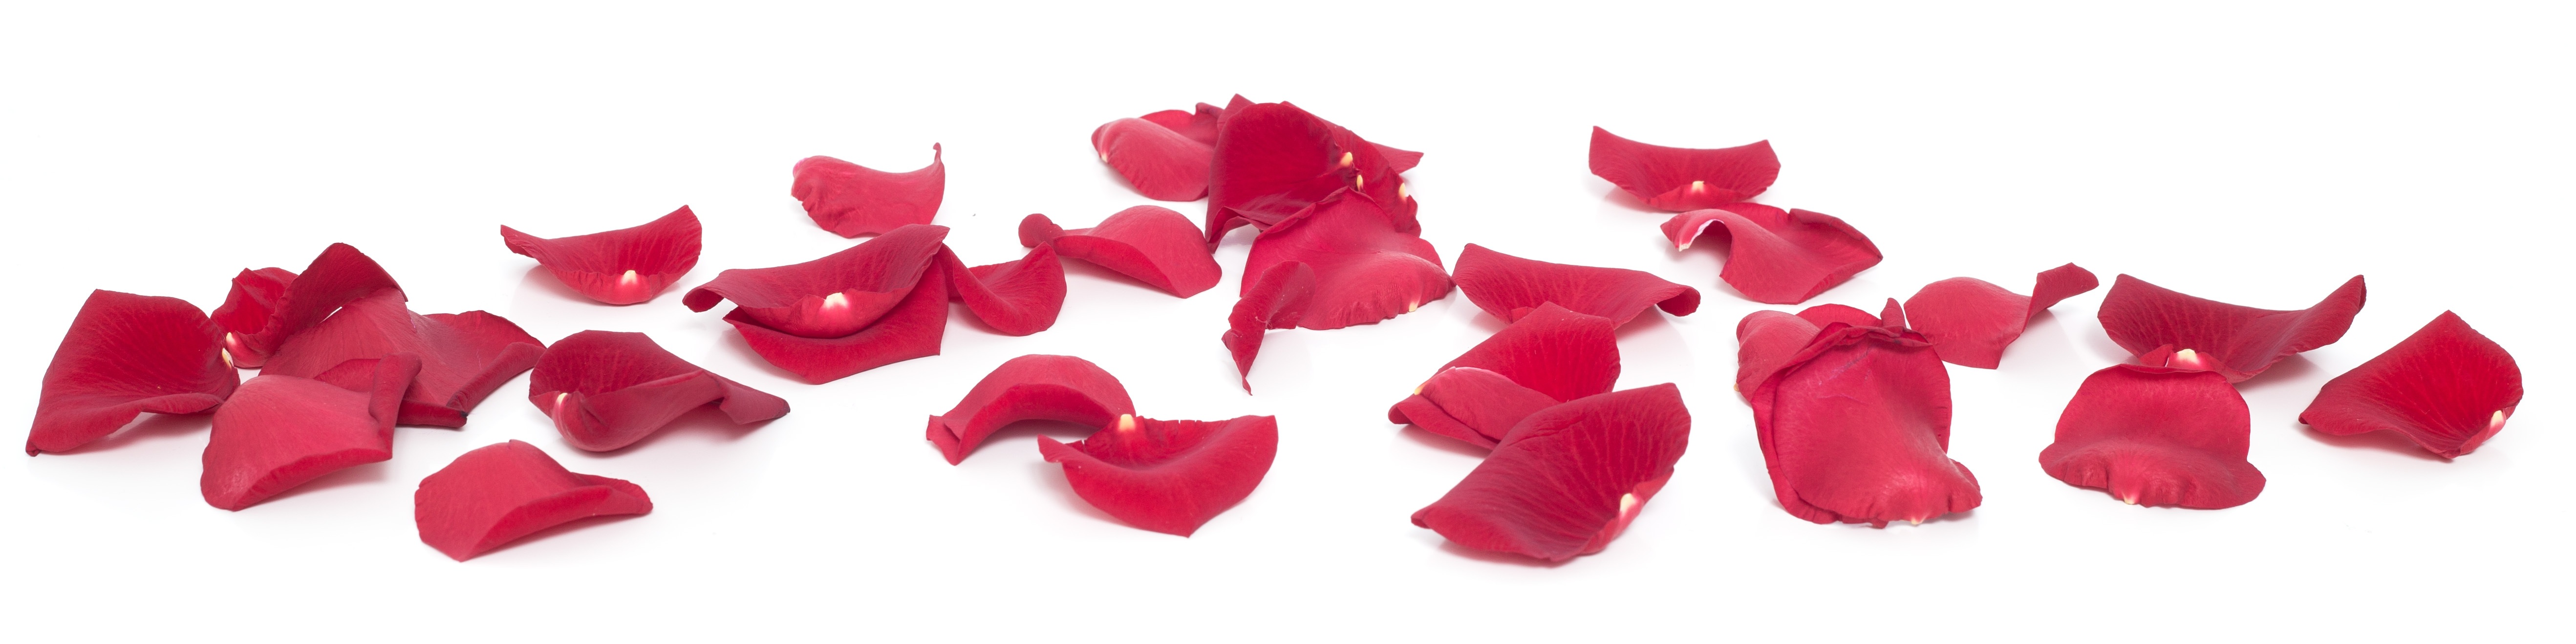
plant, leaf, flower, petal, heart, rose, red, pink, human body, petals, leafs, organ, flowering plant, land plant